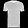
Label: T - shirt / top